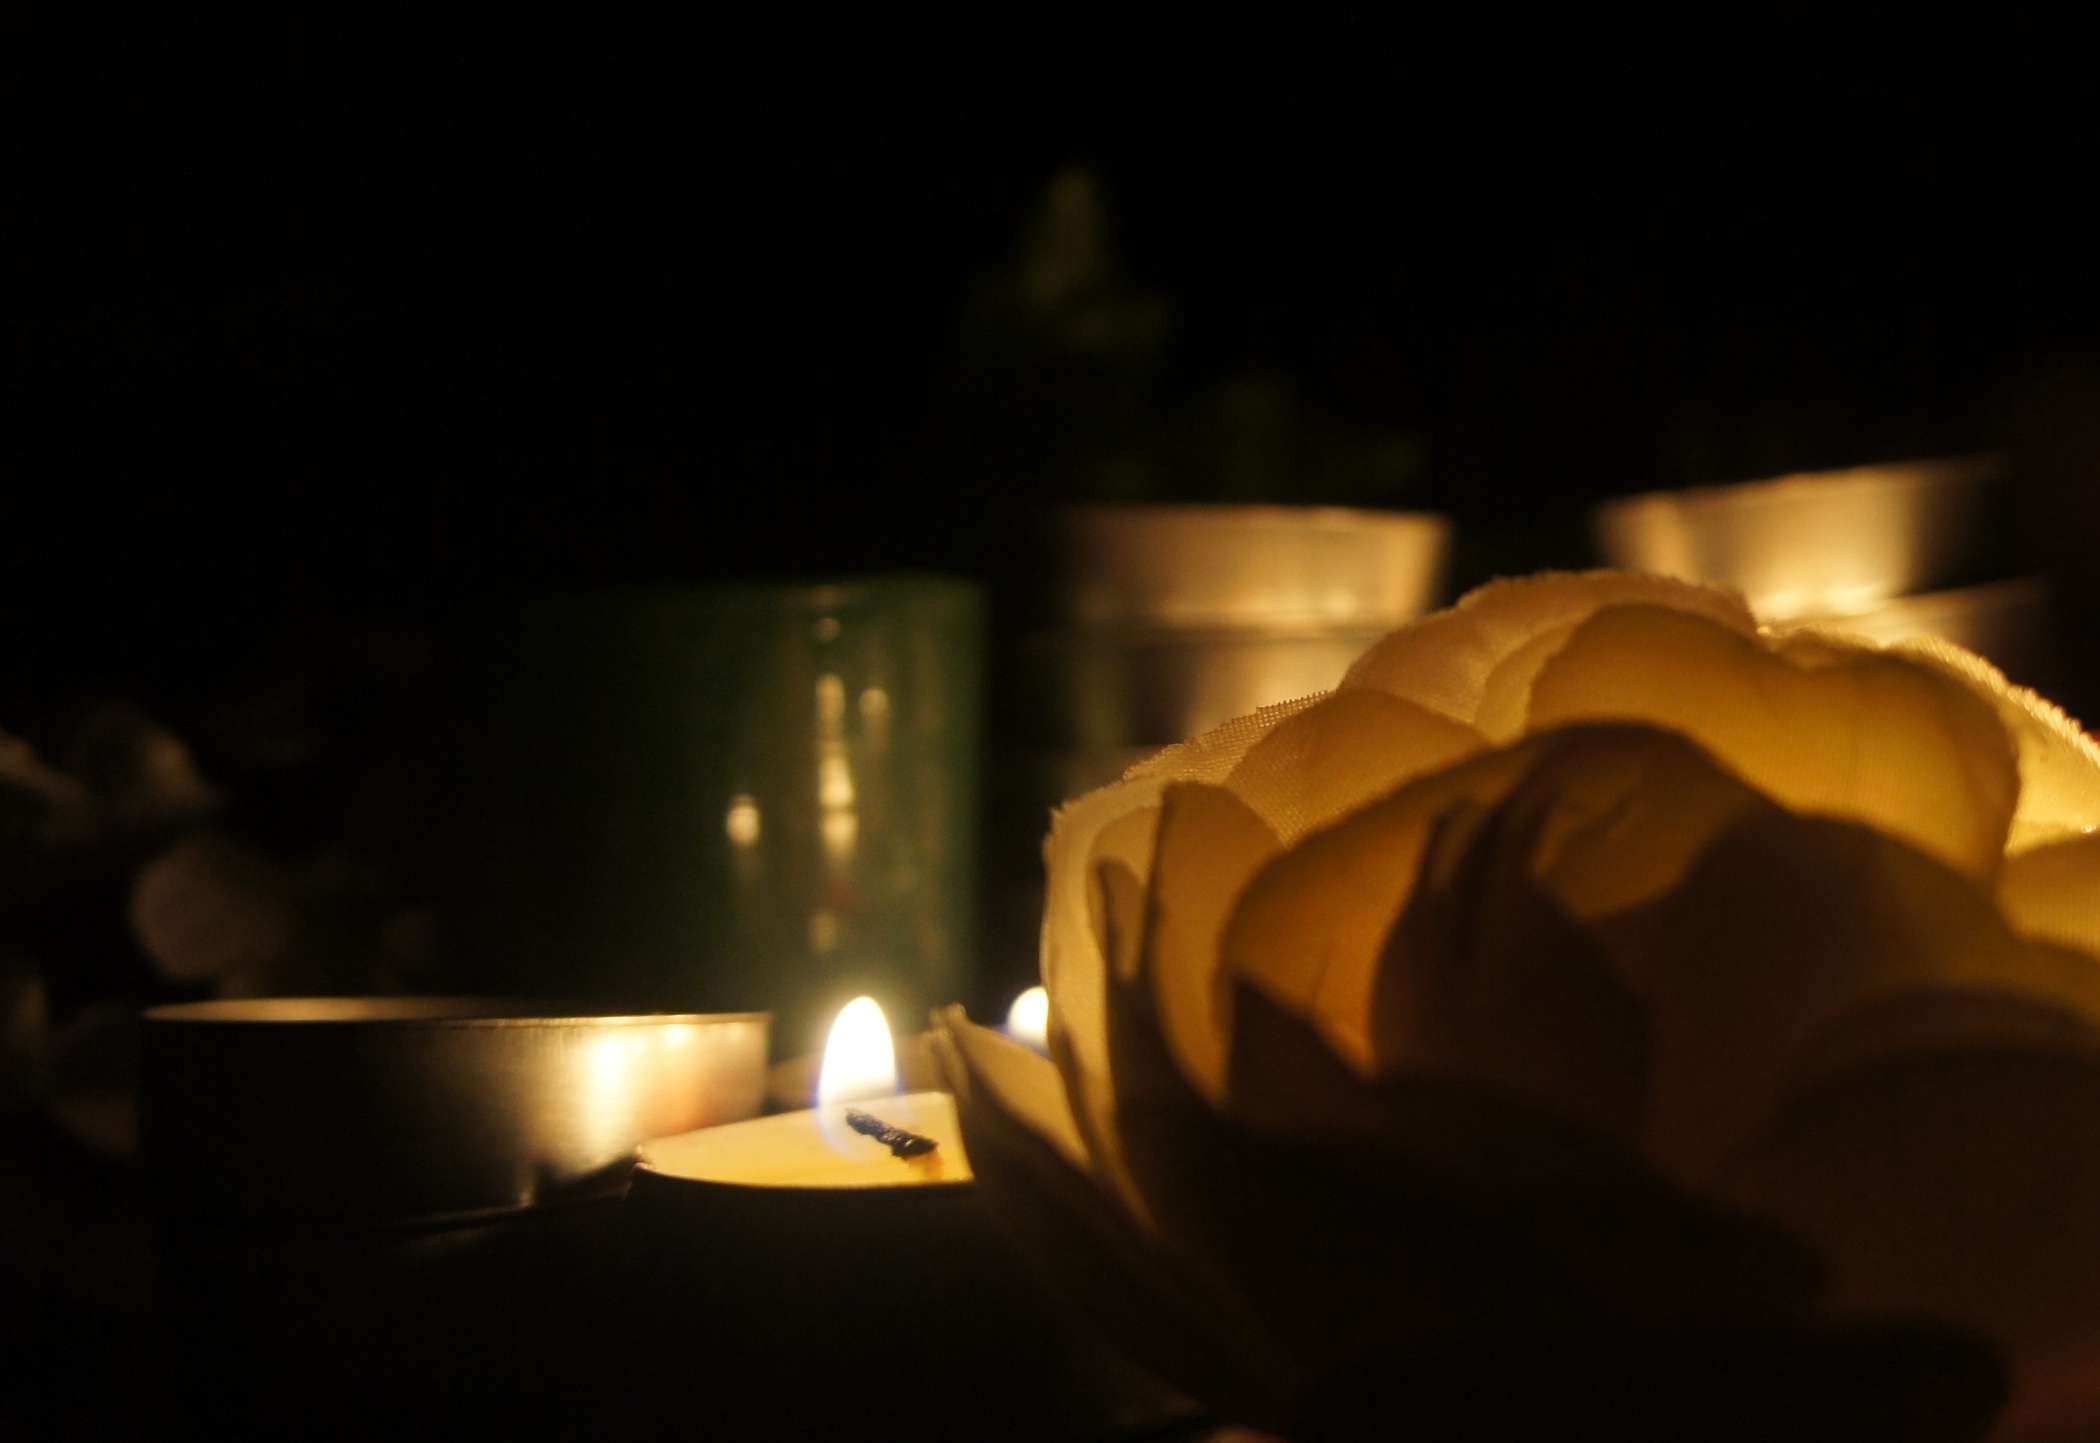
light, night, flower, petal, darkness, yellow, lighting